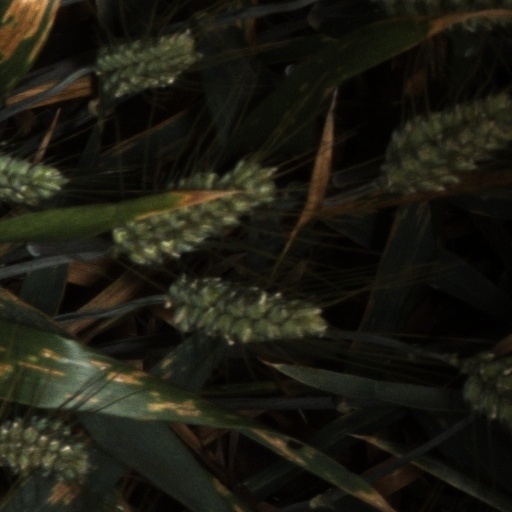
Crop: wheat